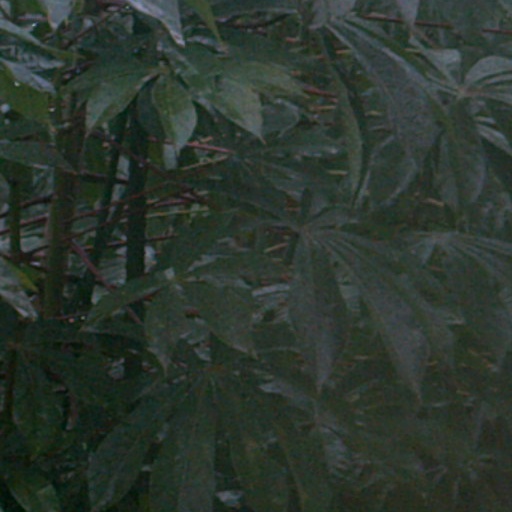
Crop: cassava